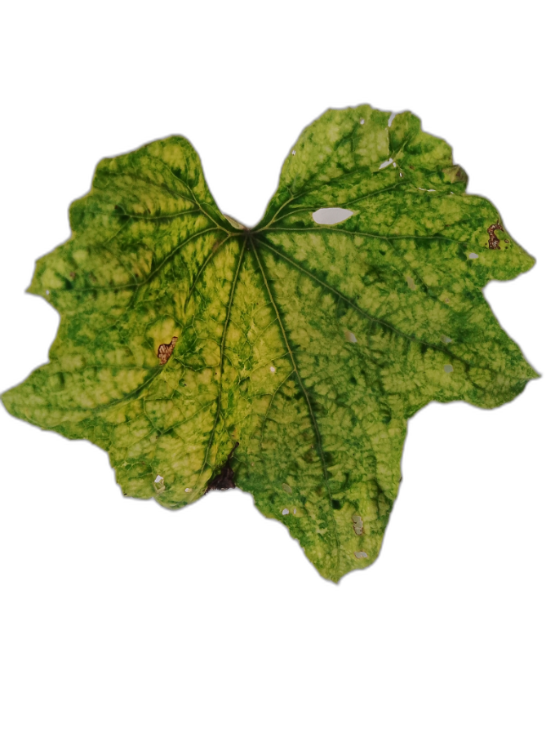
Crop: Zucchini
Label: Yellow_Mosaic_Virus